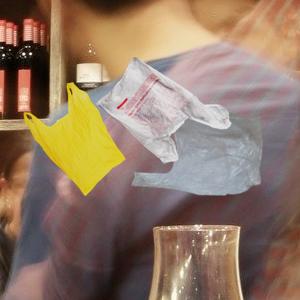
Label: plasticbags